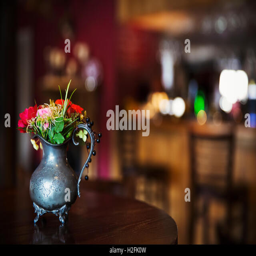
a village public house interior .